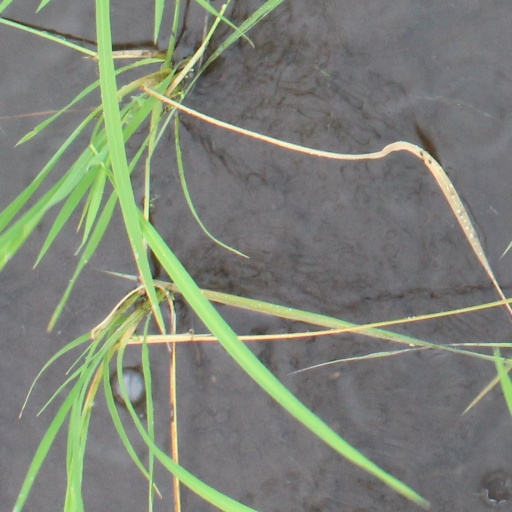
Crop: rice